Battle of Serbia

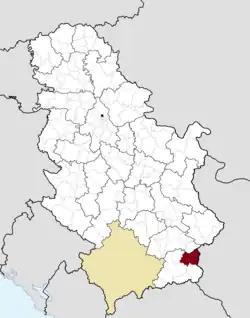
Location of Ivanjica in Serbia

"Serbia:[...] due to constant incidents caused by the Chetniks, it was ordered to stop aid to those D.M.-Chetniks participating in the fight against the communists."